Bahay na Pula

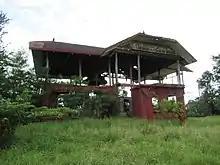
Bahay na Pula remains in 2022, after its partial demolition

In mid-2016, the heritage structure was partially demolished due to undisclosed reasons. The house was allegedly going to be rebuilt in Las Casas Filipinas de Acuzar in Bataan province. The frames and roof of the house has remained and still features its iconic base and color. In November 2016, several human rights group, including Bertha's Impact Opportunity Fund, the European Center for Constitutional and Human Rights, and the Center for International Law, Manila, traveled to Geneva to seek the United Nations' support on behalf of Malaya Lolas. In 2017, Cinema One Originals launched "Haunted: A Last Visit to the Red House", a full-length documentary film about Bahay-na-Pula, the comfort women who suffered, and the battle they are facing even up til now, where most of the women are now in their 80s and 90s.